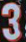
Number: 3